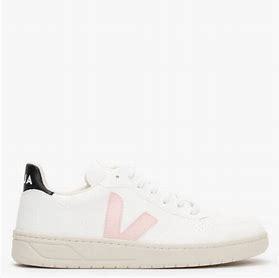
Brand: Veja
Model: V 10 CWL